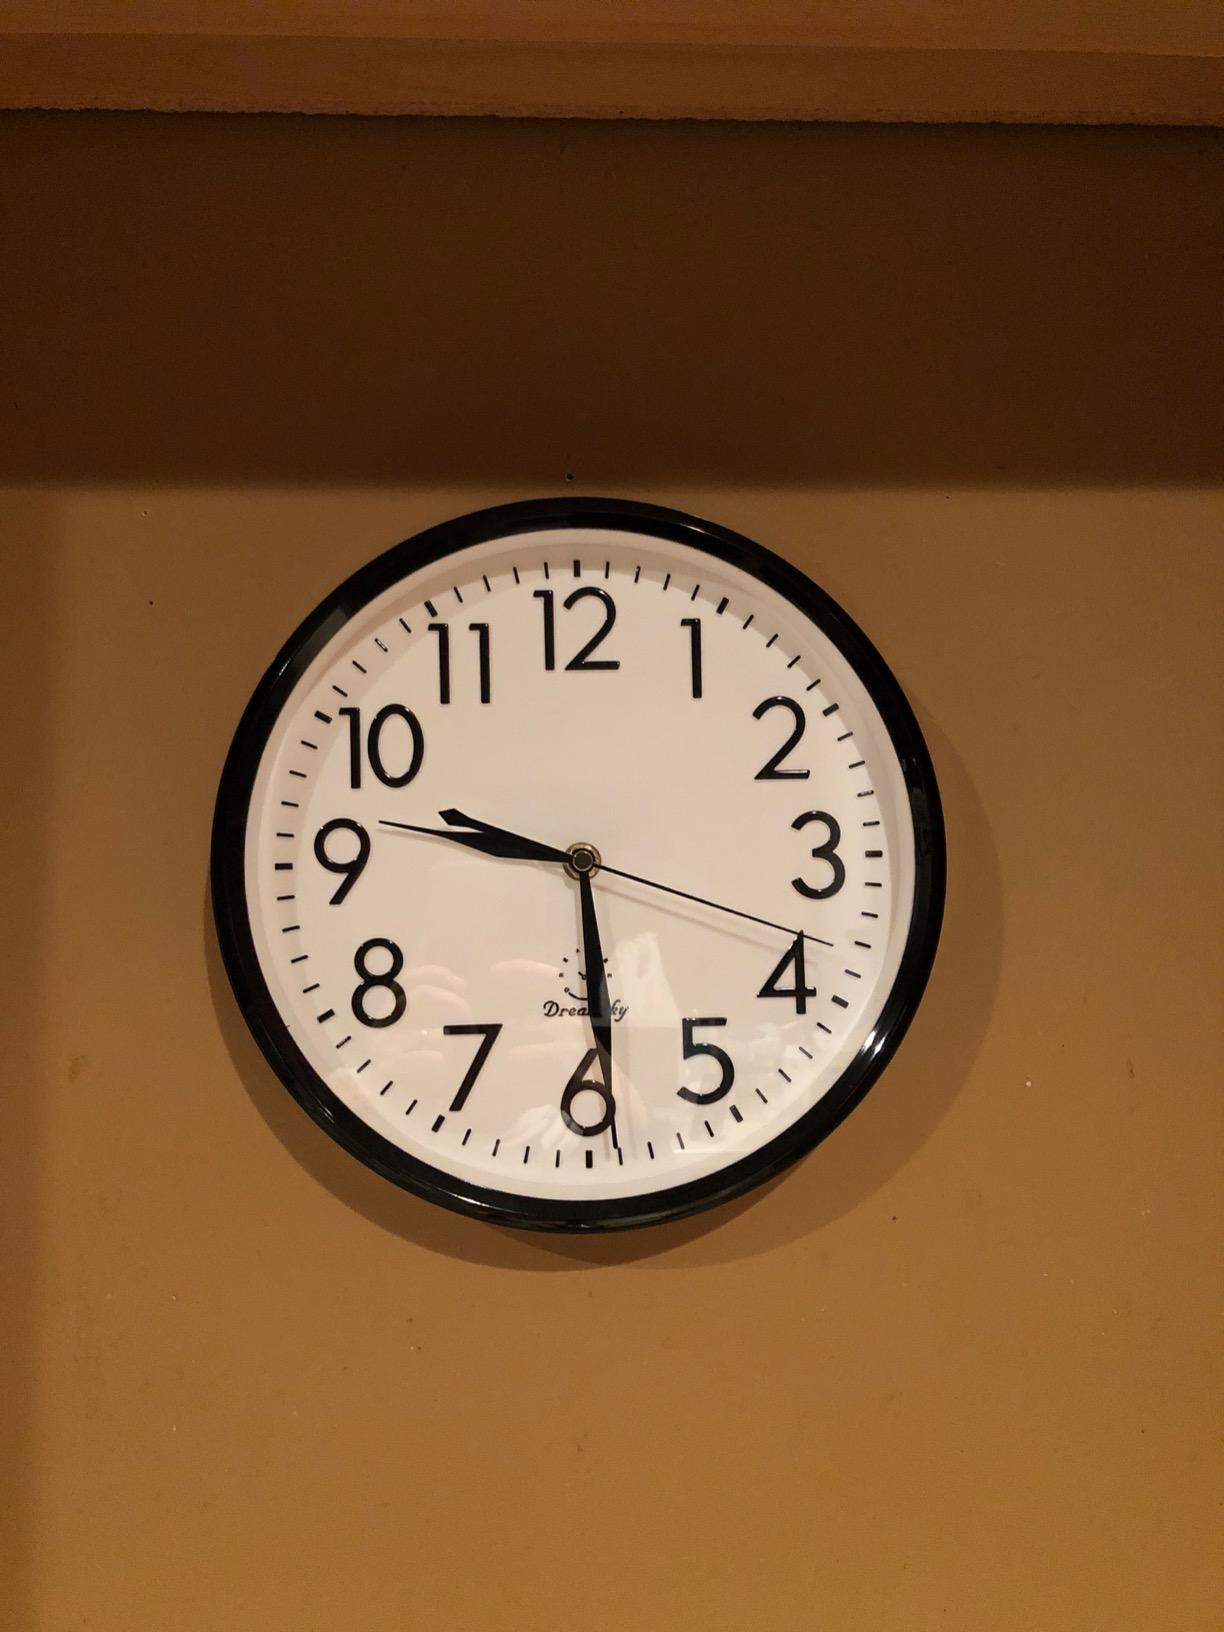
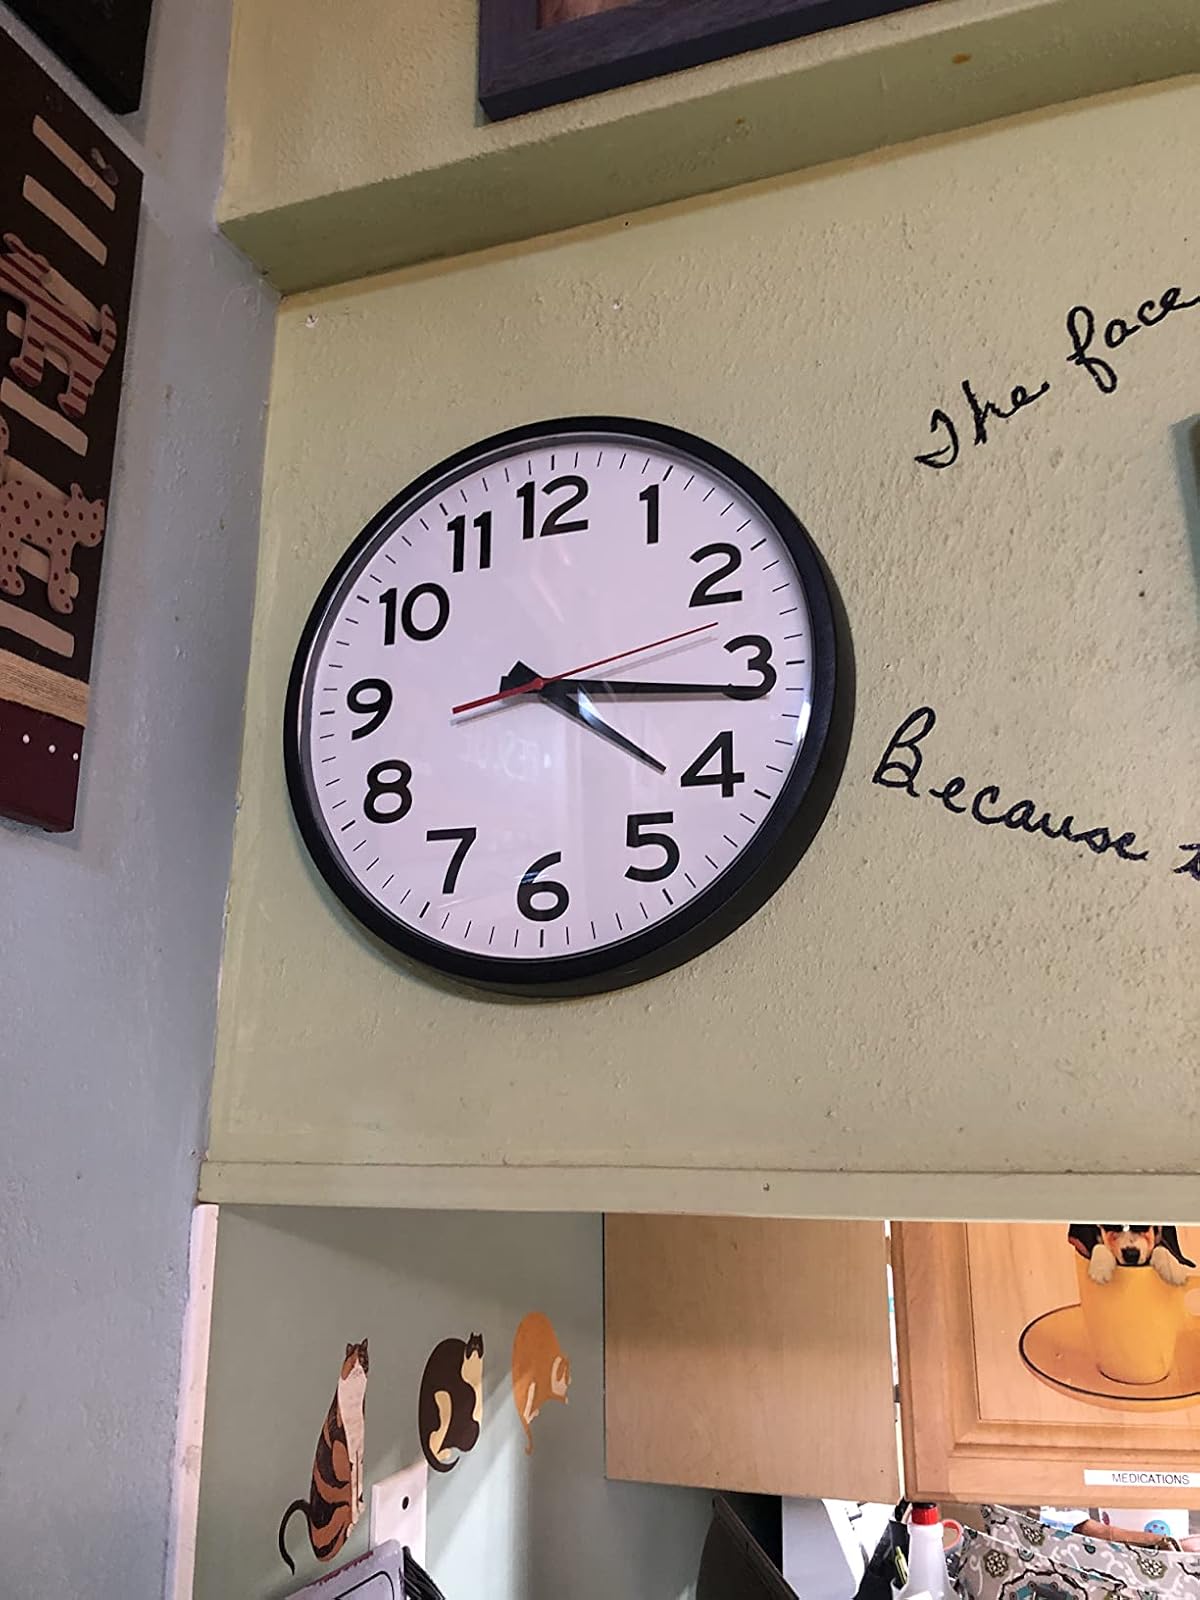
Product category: clock
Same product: no